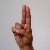
The image shows a hand gesture representing the letter 'U' in Indian Sign Language.